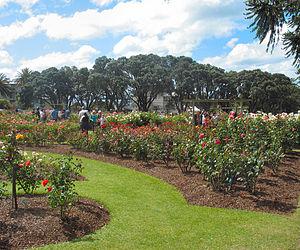
Parnell est un faubourg d'Auckland dont la population est l'une des plus aisées d'Auckland. Il s'est constitué dans les années 1840 au début de la colonisation sur des collines et a été intégré à la municipalité d'Auckland en 1913 ou 1915. Ses rues sont bordées d'arbres alignés, avec de grandes propriétés, des villas de l'époque édouardienne, des années 1920 avec des baies et des vérandas avec vue sur le port, Waitemata Harbour, Rangitoto ou sur le parc d'Auckland Domain. Les ports sont au nord et Newmarket au sud.